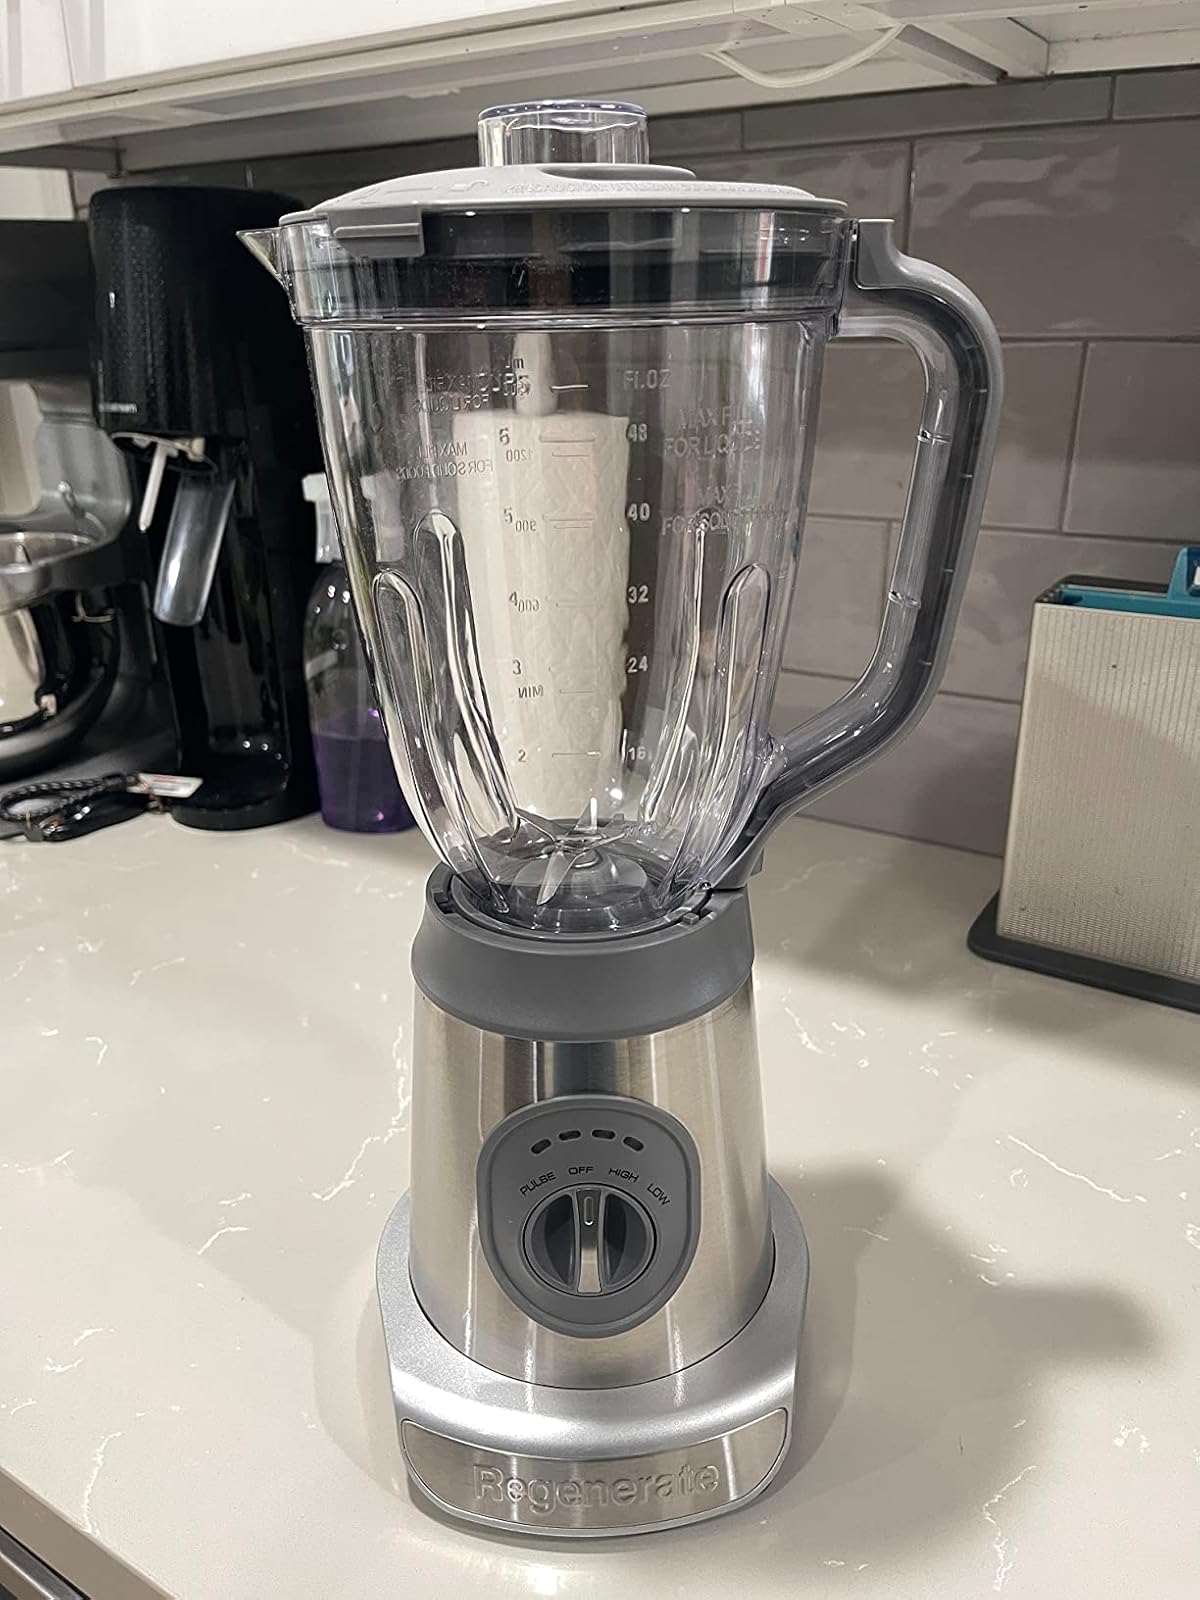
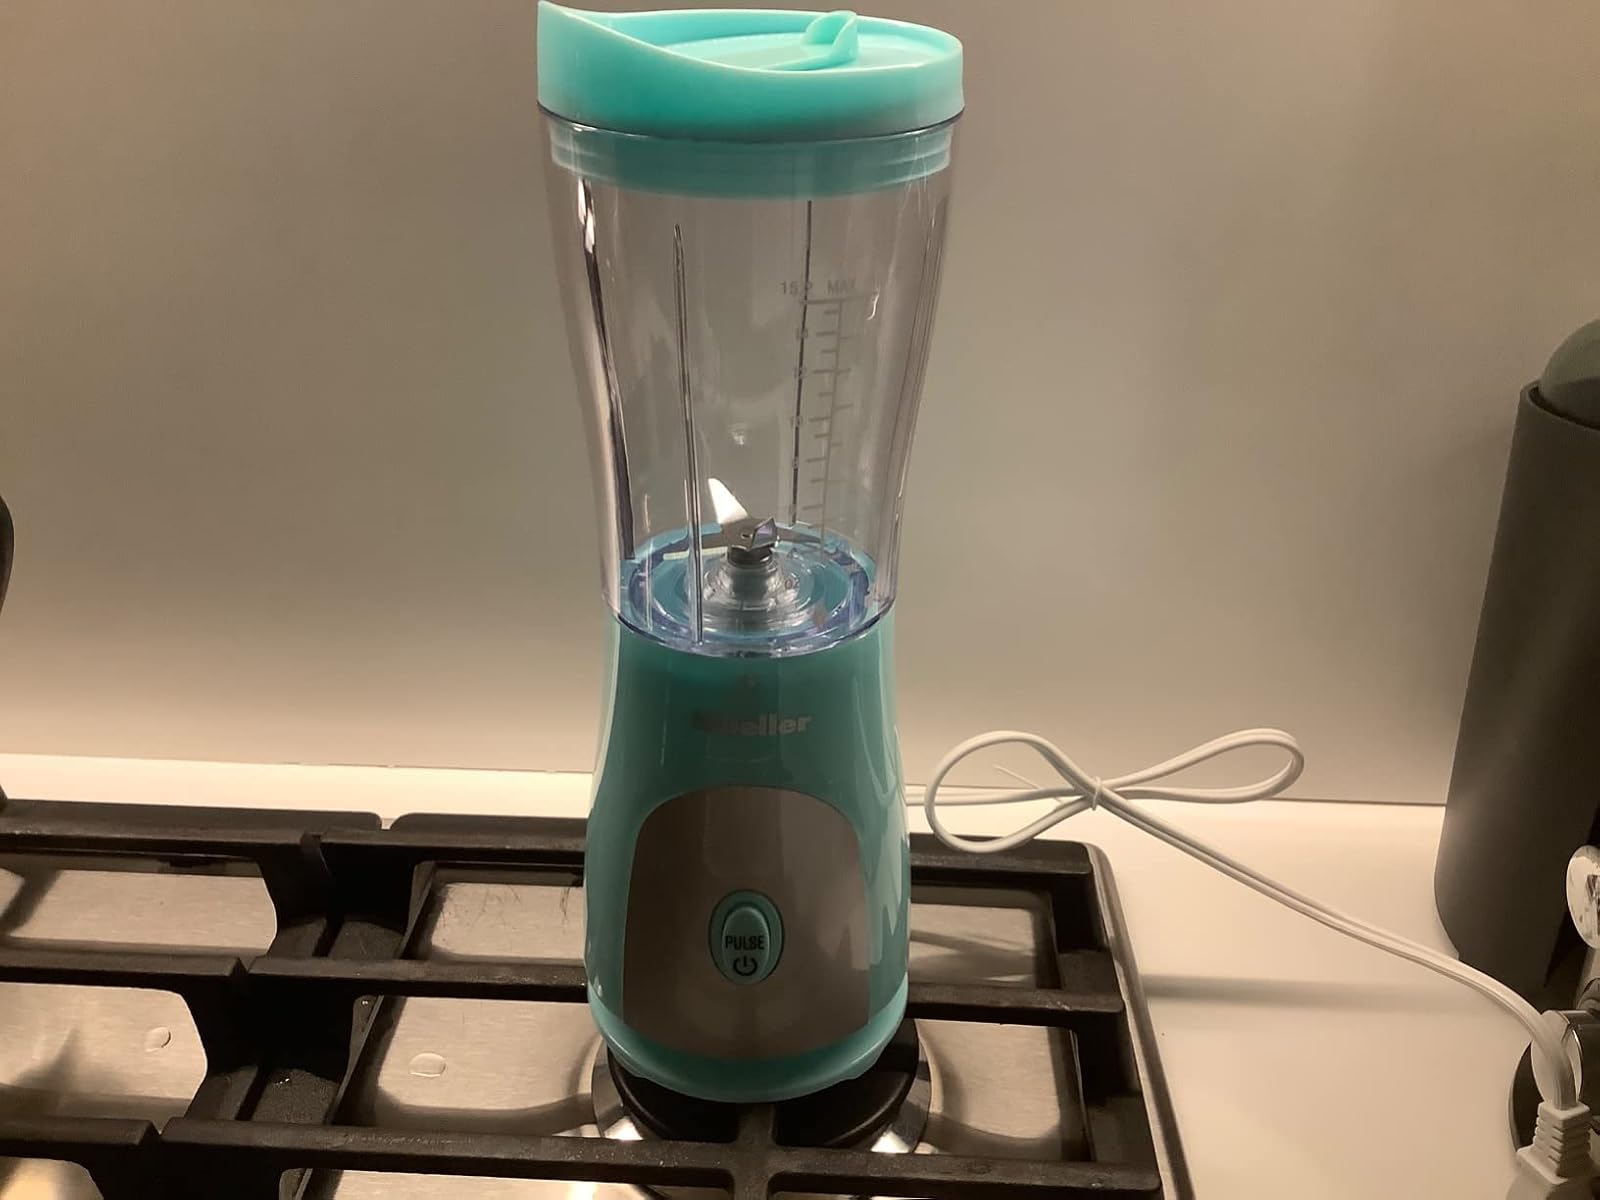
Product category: items_blender
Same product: no